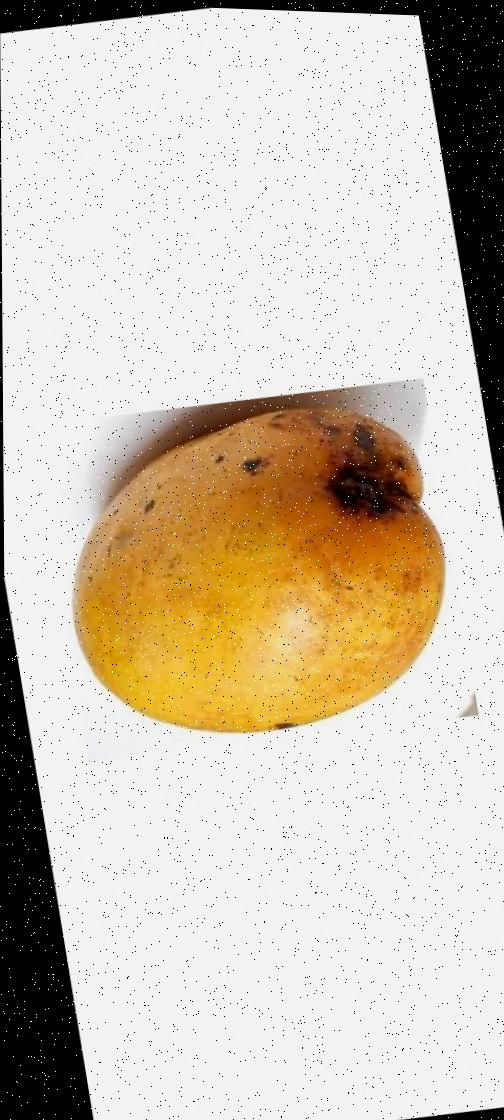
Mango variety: Bari-11